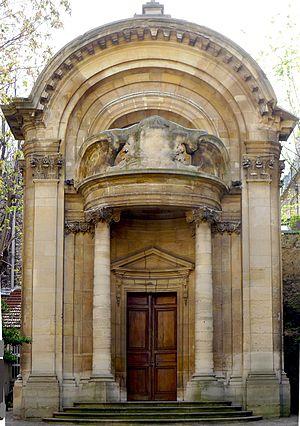
Eglise Saint-Ephrem-le-Syriaque - Paris V
Pierre Boscry est un architecte français, né en 1700, mort à Paris en mars 1781.
La rue des Carmes est une voie du 5ᵉ arrondissement de Paris située dans le quartier Saint-Victor.
Cet article recense les monuments historiques du 5ᵉ arrondissement de Paris, en France.